Mischa Richter

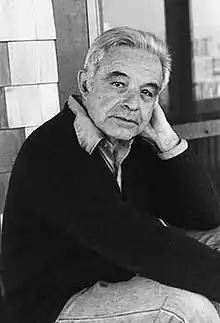

Mischa Richter (1910 – March 23, 2001) was an American cartoonist best known for his numerous cartoons published in "The New Yorker" over decades.